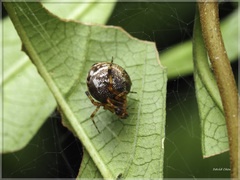
Species: Parasteatoda_tepidariorum